Heinrich Carl Schubert

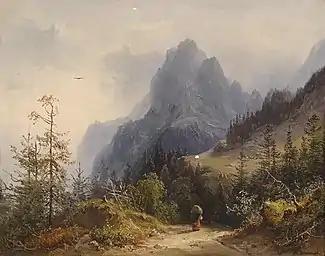
View of the Mühlsteinhorn

Heinrich Carl Schubert (23 July 1827, Vienna - 12 February 1897, Vienna) was an Austrian drawing teacher and painter; specializing in landscapes and flowers.